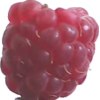
Label: raspberry